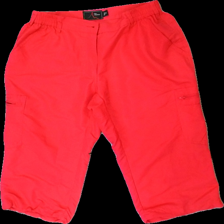
View: front
Type: Shorts
Category: Ladies
Brand: High Mountain
Colors: Red
Material: 100% polyester
Cut: Regular
Size: 38
Season: All
Price range: 50-100
Recommended usage: Reuse